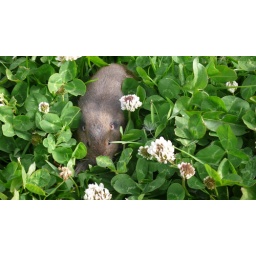
little guy was clambering around in the grass in golden gate park. the clover and grass was taller'n he was.